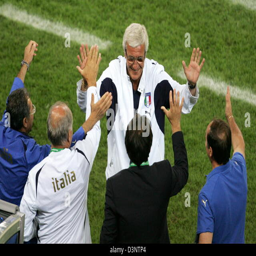
soccer player celebrates after the final whistle of the quarter final